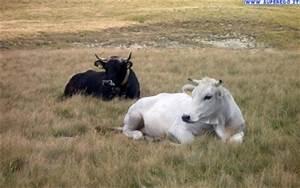
cow